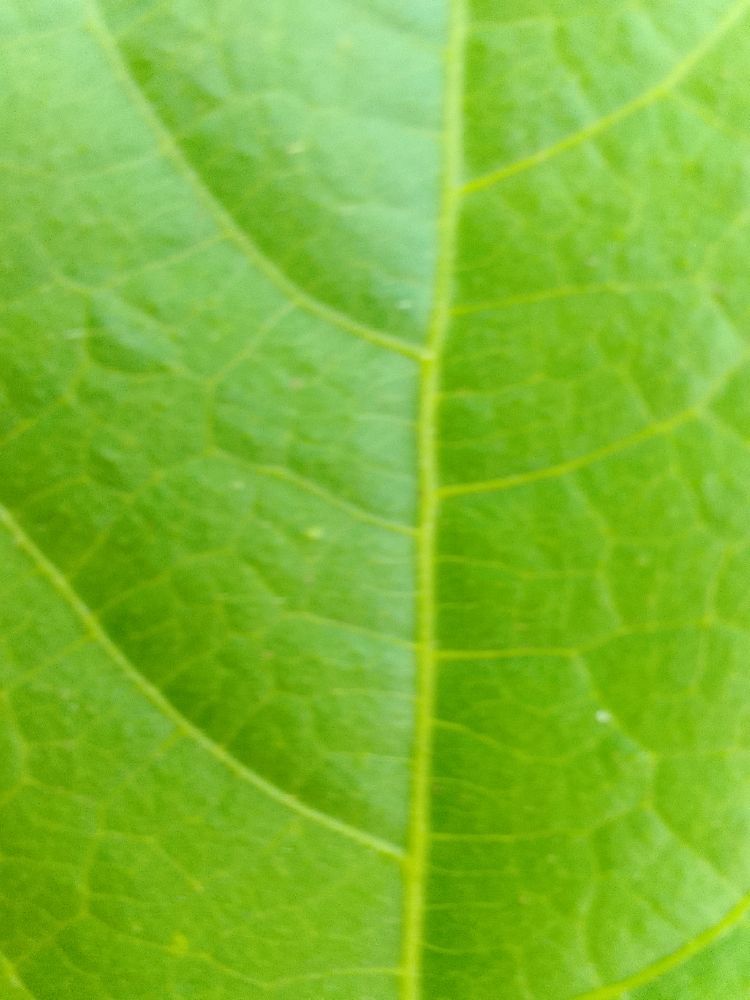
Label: healthy